History of FC Barcelona

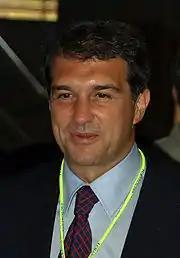
Joan Laporta has been one of the most successful presidents in the club's history.

In 1988, Johan Cruyff returned to the club as manager and he assembled the so-called "Dream Team". He used a mix of Spanish players like Pep Guardiola, José Mari Bakero and Txiki Begiristain while signing international players such as Ronald Koeman, Michael Laudrup, Romário and Hristo Stoichkov.